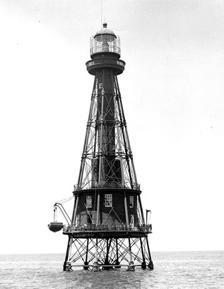
Building: Ship Shoal Light
Country: Unknown
Year built: 1859
Lighthouse in Louisiana, US Lighthouse Ship Shoal Light Undated photograph of Ship Shoal Light (USCG) Location southwest of Isles Dernieres Coordinates 28°54′52″N 91°04′16″W / 28.9145°N 91.0711°W / 28.9145; -91.0711 Tower Foundation screw-pile Construction cast-iron Automated 1929 Height 125 feet (38 m) Shape skeletal tower with circular house at base Light First lit 1859 Deactivated 1965 Focal height 105 feet (32 m) Lens second-order Fresnel lens Characteristic QF W The Ship Shoal Light is a screw-pile lighthouse located in the Gulf of Mexico southwest of the Isles Dernieres off the coast of Louisiana . It is currently abandoned. History Ship Shoal (known as Ship Island Shoal in early maps) is a bar running east–west in the open waters of the gulf. The Louisiana State Legislature petitioned the U.S. Congress for a light to be erected on this hazard in 1848, but instead of a fixed tower, a lightship was provided instead. This vessel, the Pleasonton , was named after Stephen Pleasonton , who was in charge of the lighthouse service at the time. It exhibited a pair of red lanterns and took station on December 29, 1849. Pleasonton's tenure was then drawing to a close, and when the Lighthouse Board was formed in 1852, they requested funding for an iron tower to replace the lightship. Design and construction were protracted, and a total of $103,000 was spent before the light was erected in 1859. The tower was patterned on those being built along the Florida shore, with a ring of eight piles driven into the bottom and surmounted by an octagonal skeleton tower 125 feet (38 m) in height. The keeper's dwelling was a cylindrical iron house on a platform near the base of the tower. A second order Fresnel lens was provided; during the Civil War Confederate forces raided the tower and carried away the lens and lantern glass, eventually removing them to St. Martinville , but they were recovered at the end of the war. In the meantime the tower was recaptured by the Union and a new lens mounted. Shortly after the war the Lighthouse Board became aware that keepers at the light were becoming ill. An 1866 investigation determined that the problem was red lead paint in the light's cisterns, which was poisoning the water. The paint was stripped and the tanks relined with coal tar . The tower survived many hurricanes , but over time the tower developed a considerable tilt, which placement of granite blocks around the footings in 1896 was not sufficient to remedy. The beacon was automated in 1929 and discontinued in 1965, and the tower abandoned, though quick flashing lights were set on the structure to warn of the obstruction. The town of Berwick plans to move the tower to a park in the town, adjoining the Southwest Reef Light which has already been relocated there, but Ship Shoal Light remains in the gulf for now. References